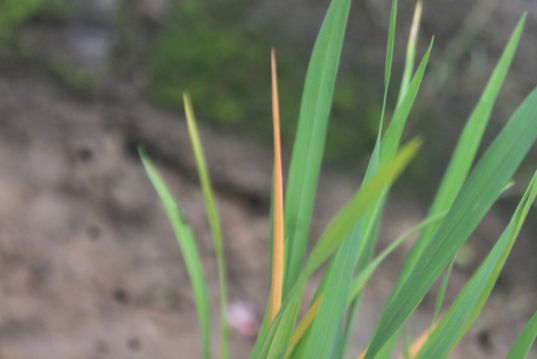
Disease: Tungro